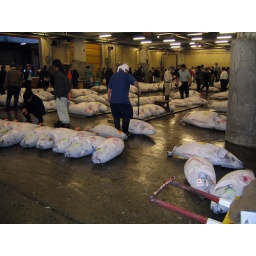
The guy in blue shirt pulls tuna around the floor with hook and stick. The original &amp;quot;meat on a stick&amp;quot;.